József Klekl (politician)

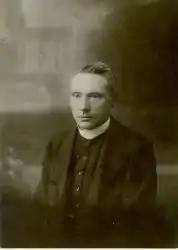
József Klekl.

József Klekl (October 13, 1874 – May 30, 1948) was a Slovene Roman Catholic priest from Prekmurje and politician in Hungary, writer, governor of the Slovene People's Party "(Slovenska lüdska stranka)," later a delegate in Belgrade. Klekl was an active proponent of the independence of the Slovene March in Hungary "(Slovenska krajina)," and for some time fusion with the State of Slovenes, Croats and Serbs.